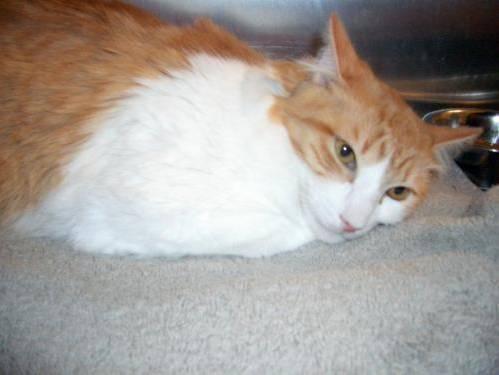
cat